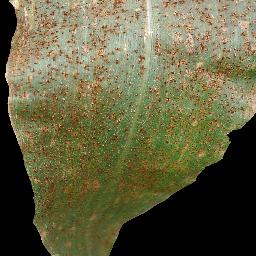
Label: Corn_(Maize)___Common_Rust